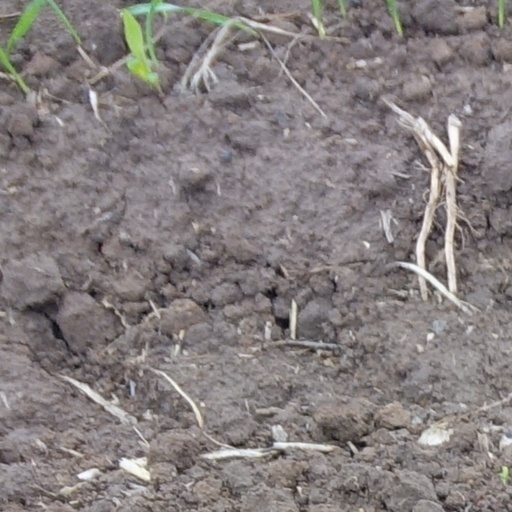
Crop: wheat